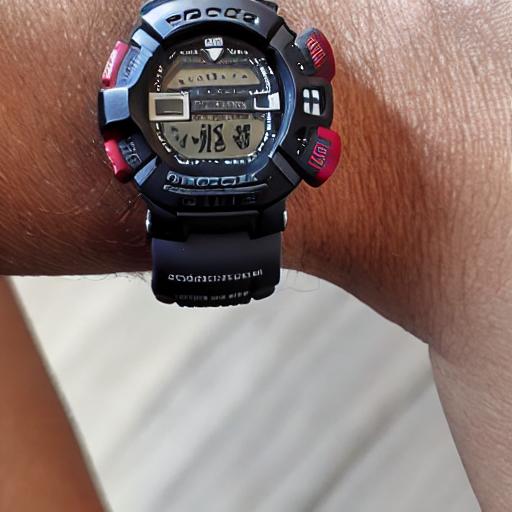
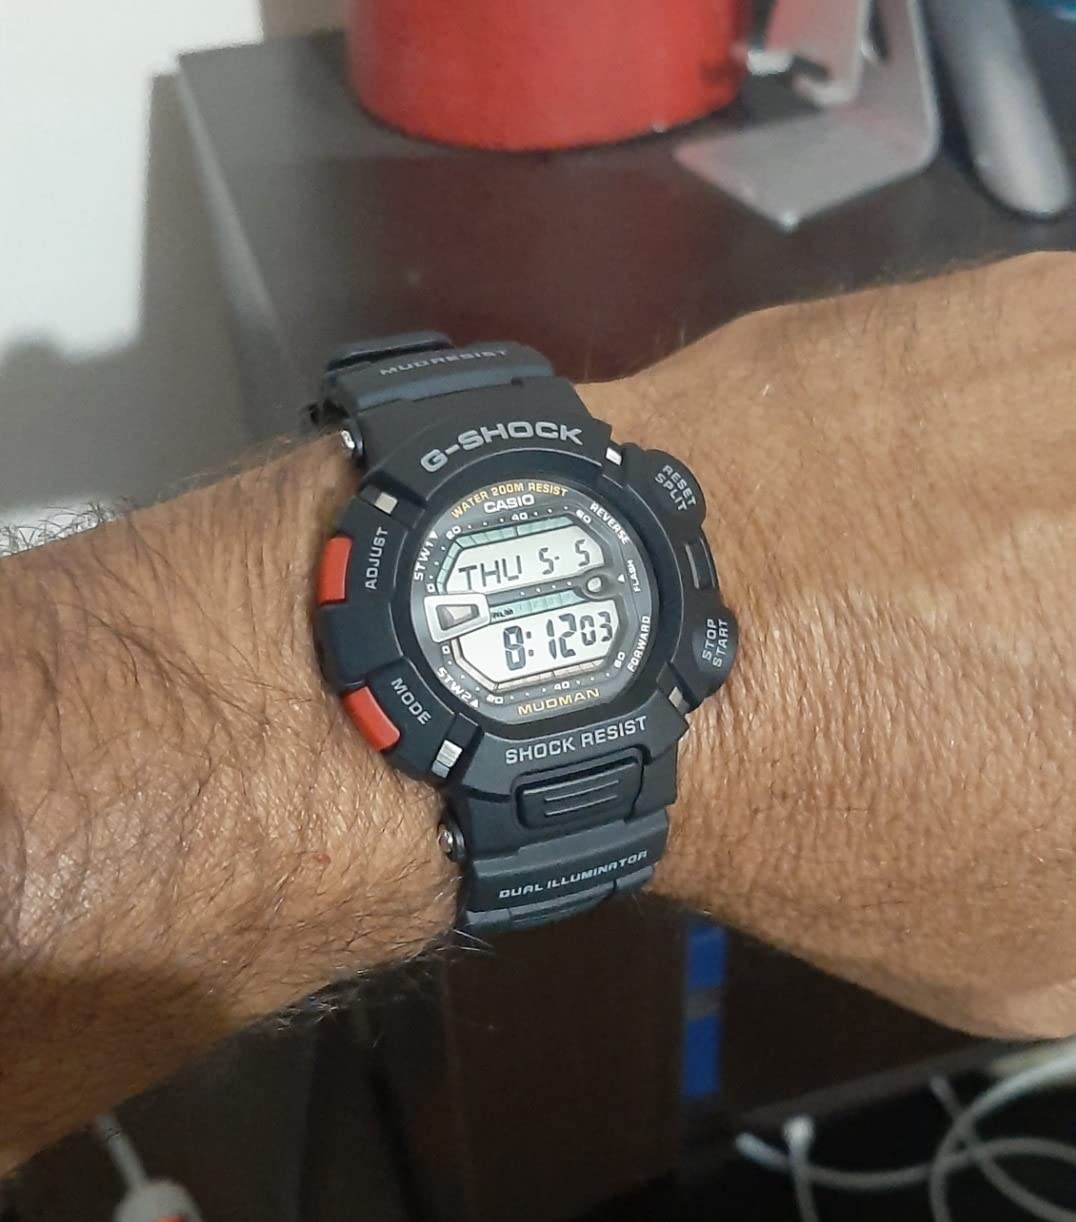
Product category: accessories_watch
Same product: no